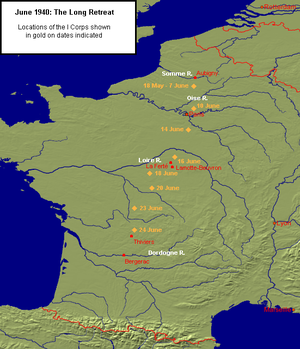
Le 1ᵉʳ corps d'armée fit partie des « sept torrents » de la Grande Armée lors de la campagne d'Allemagne en 1805 qui aboutit à la bataille d'Austerlitz.